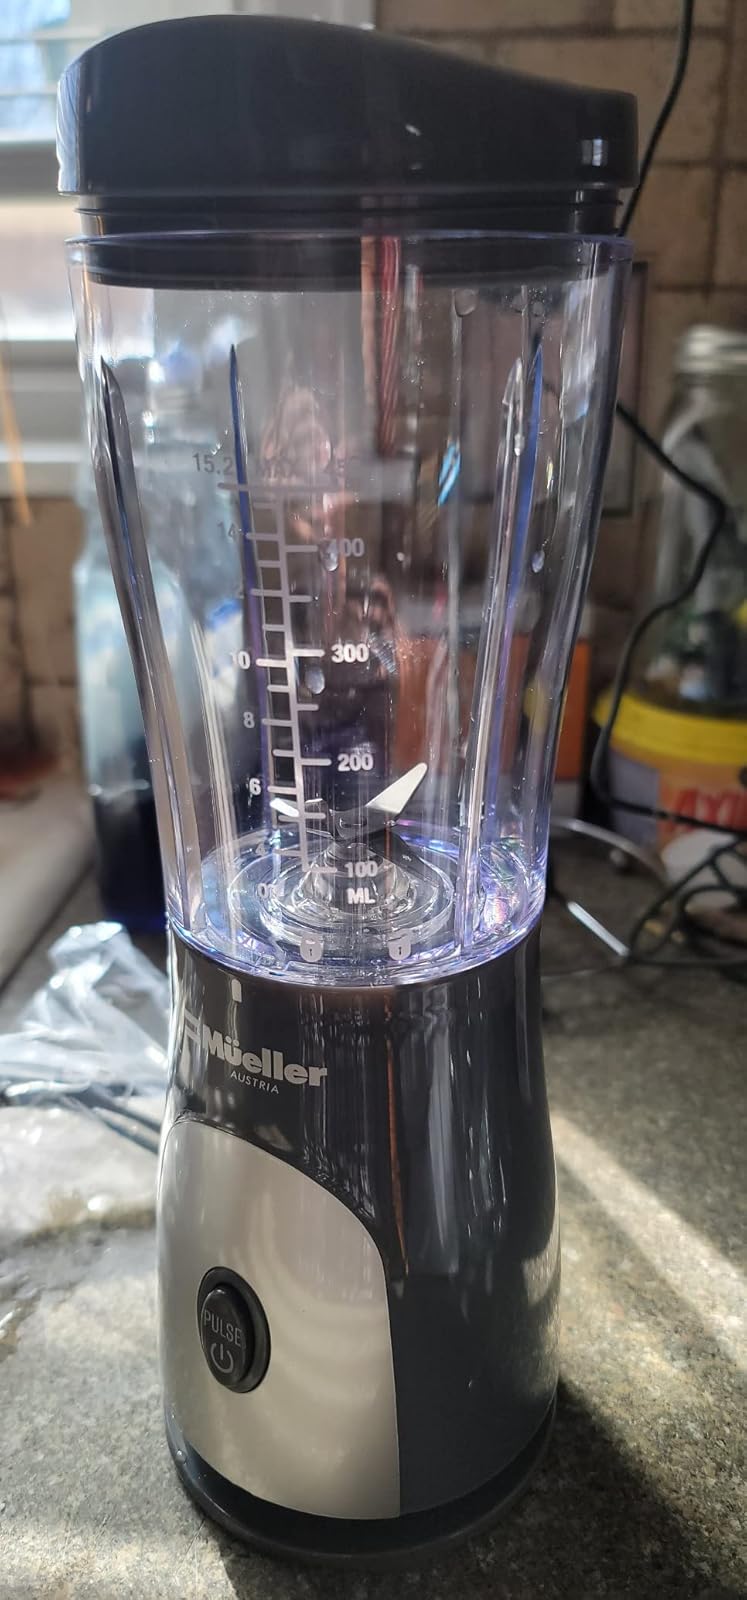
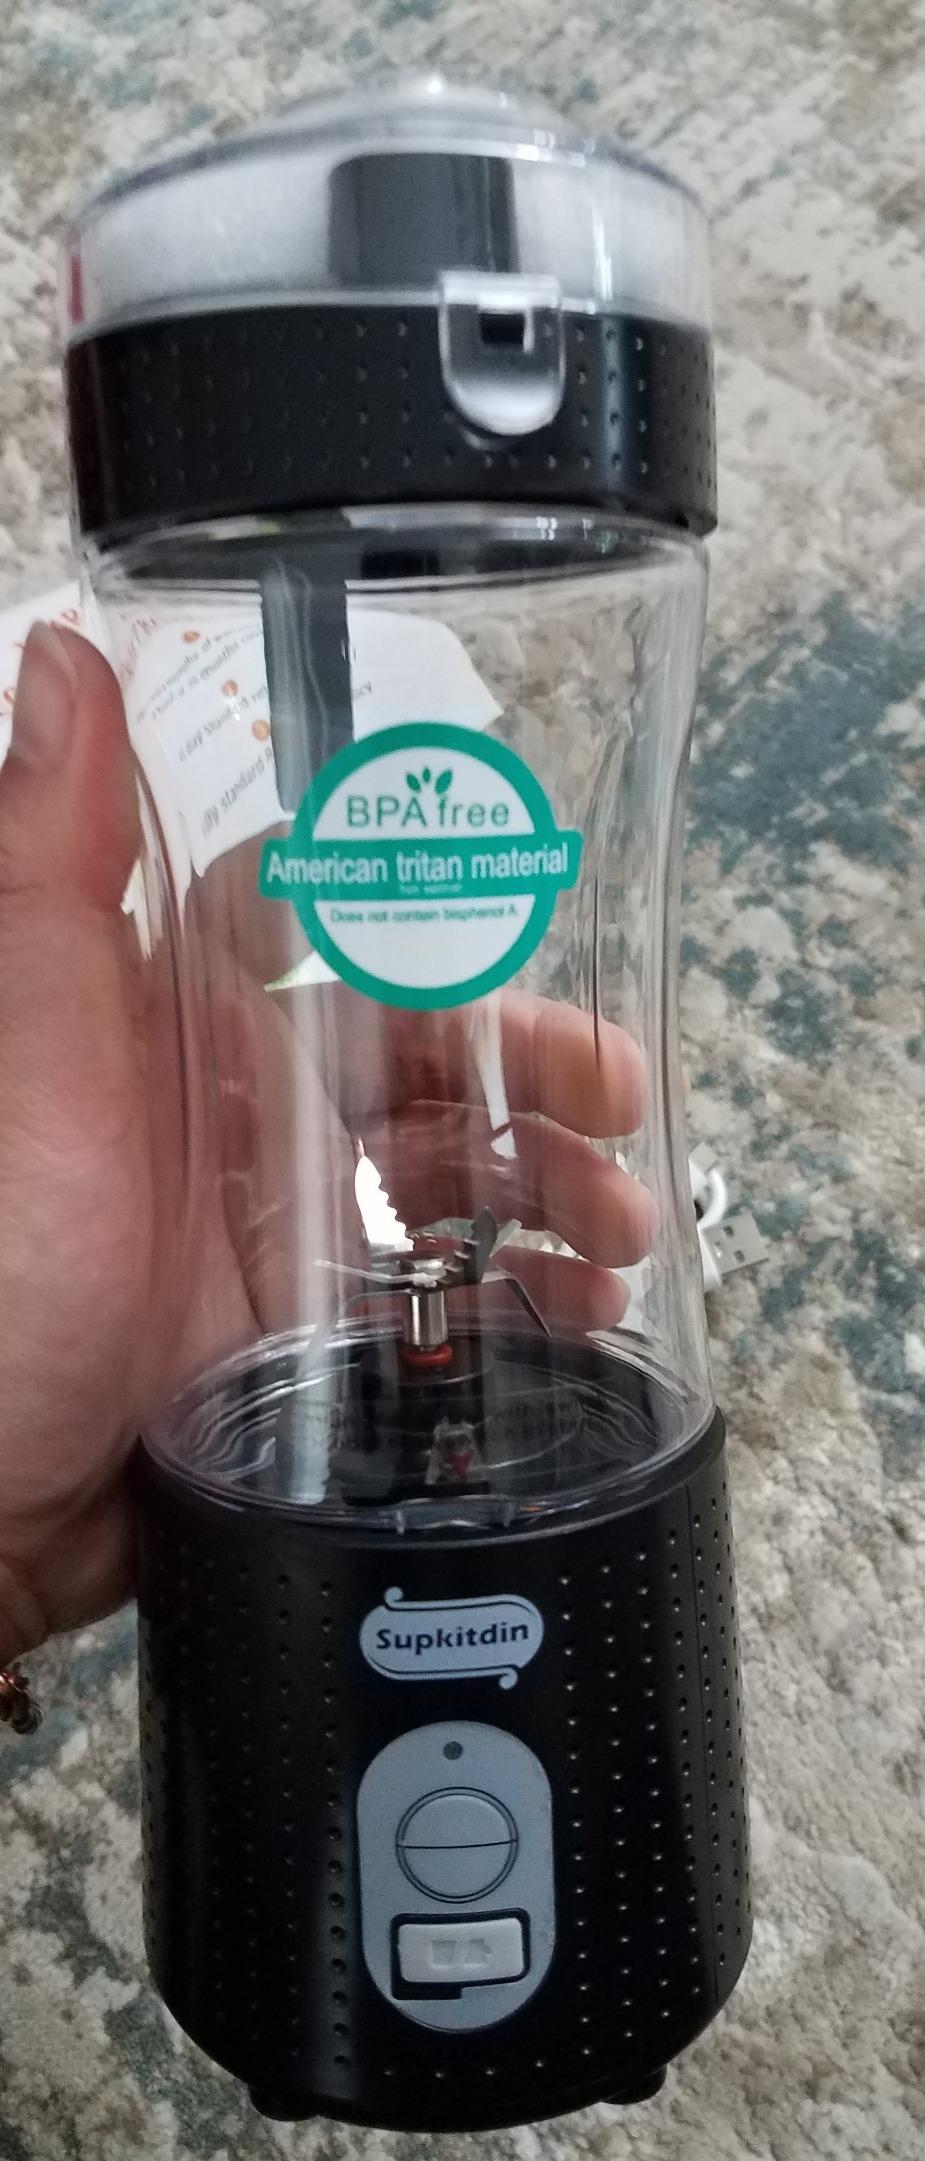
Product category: items_blender
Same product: no